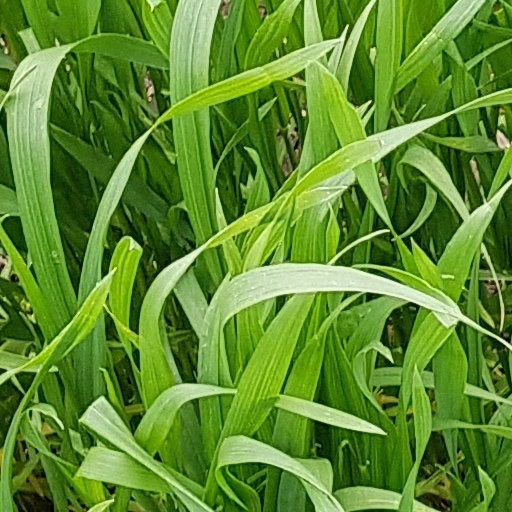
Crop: wheat